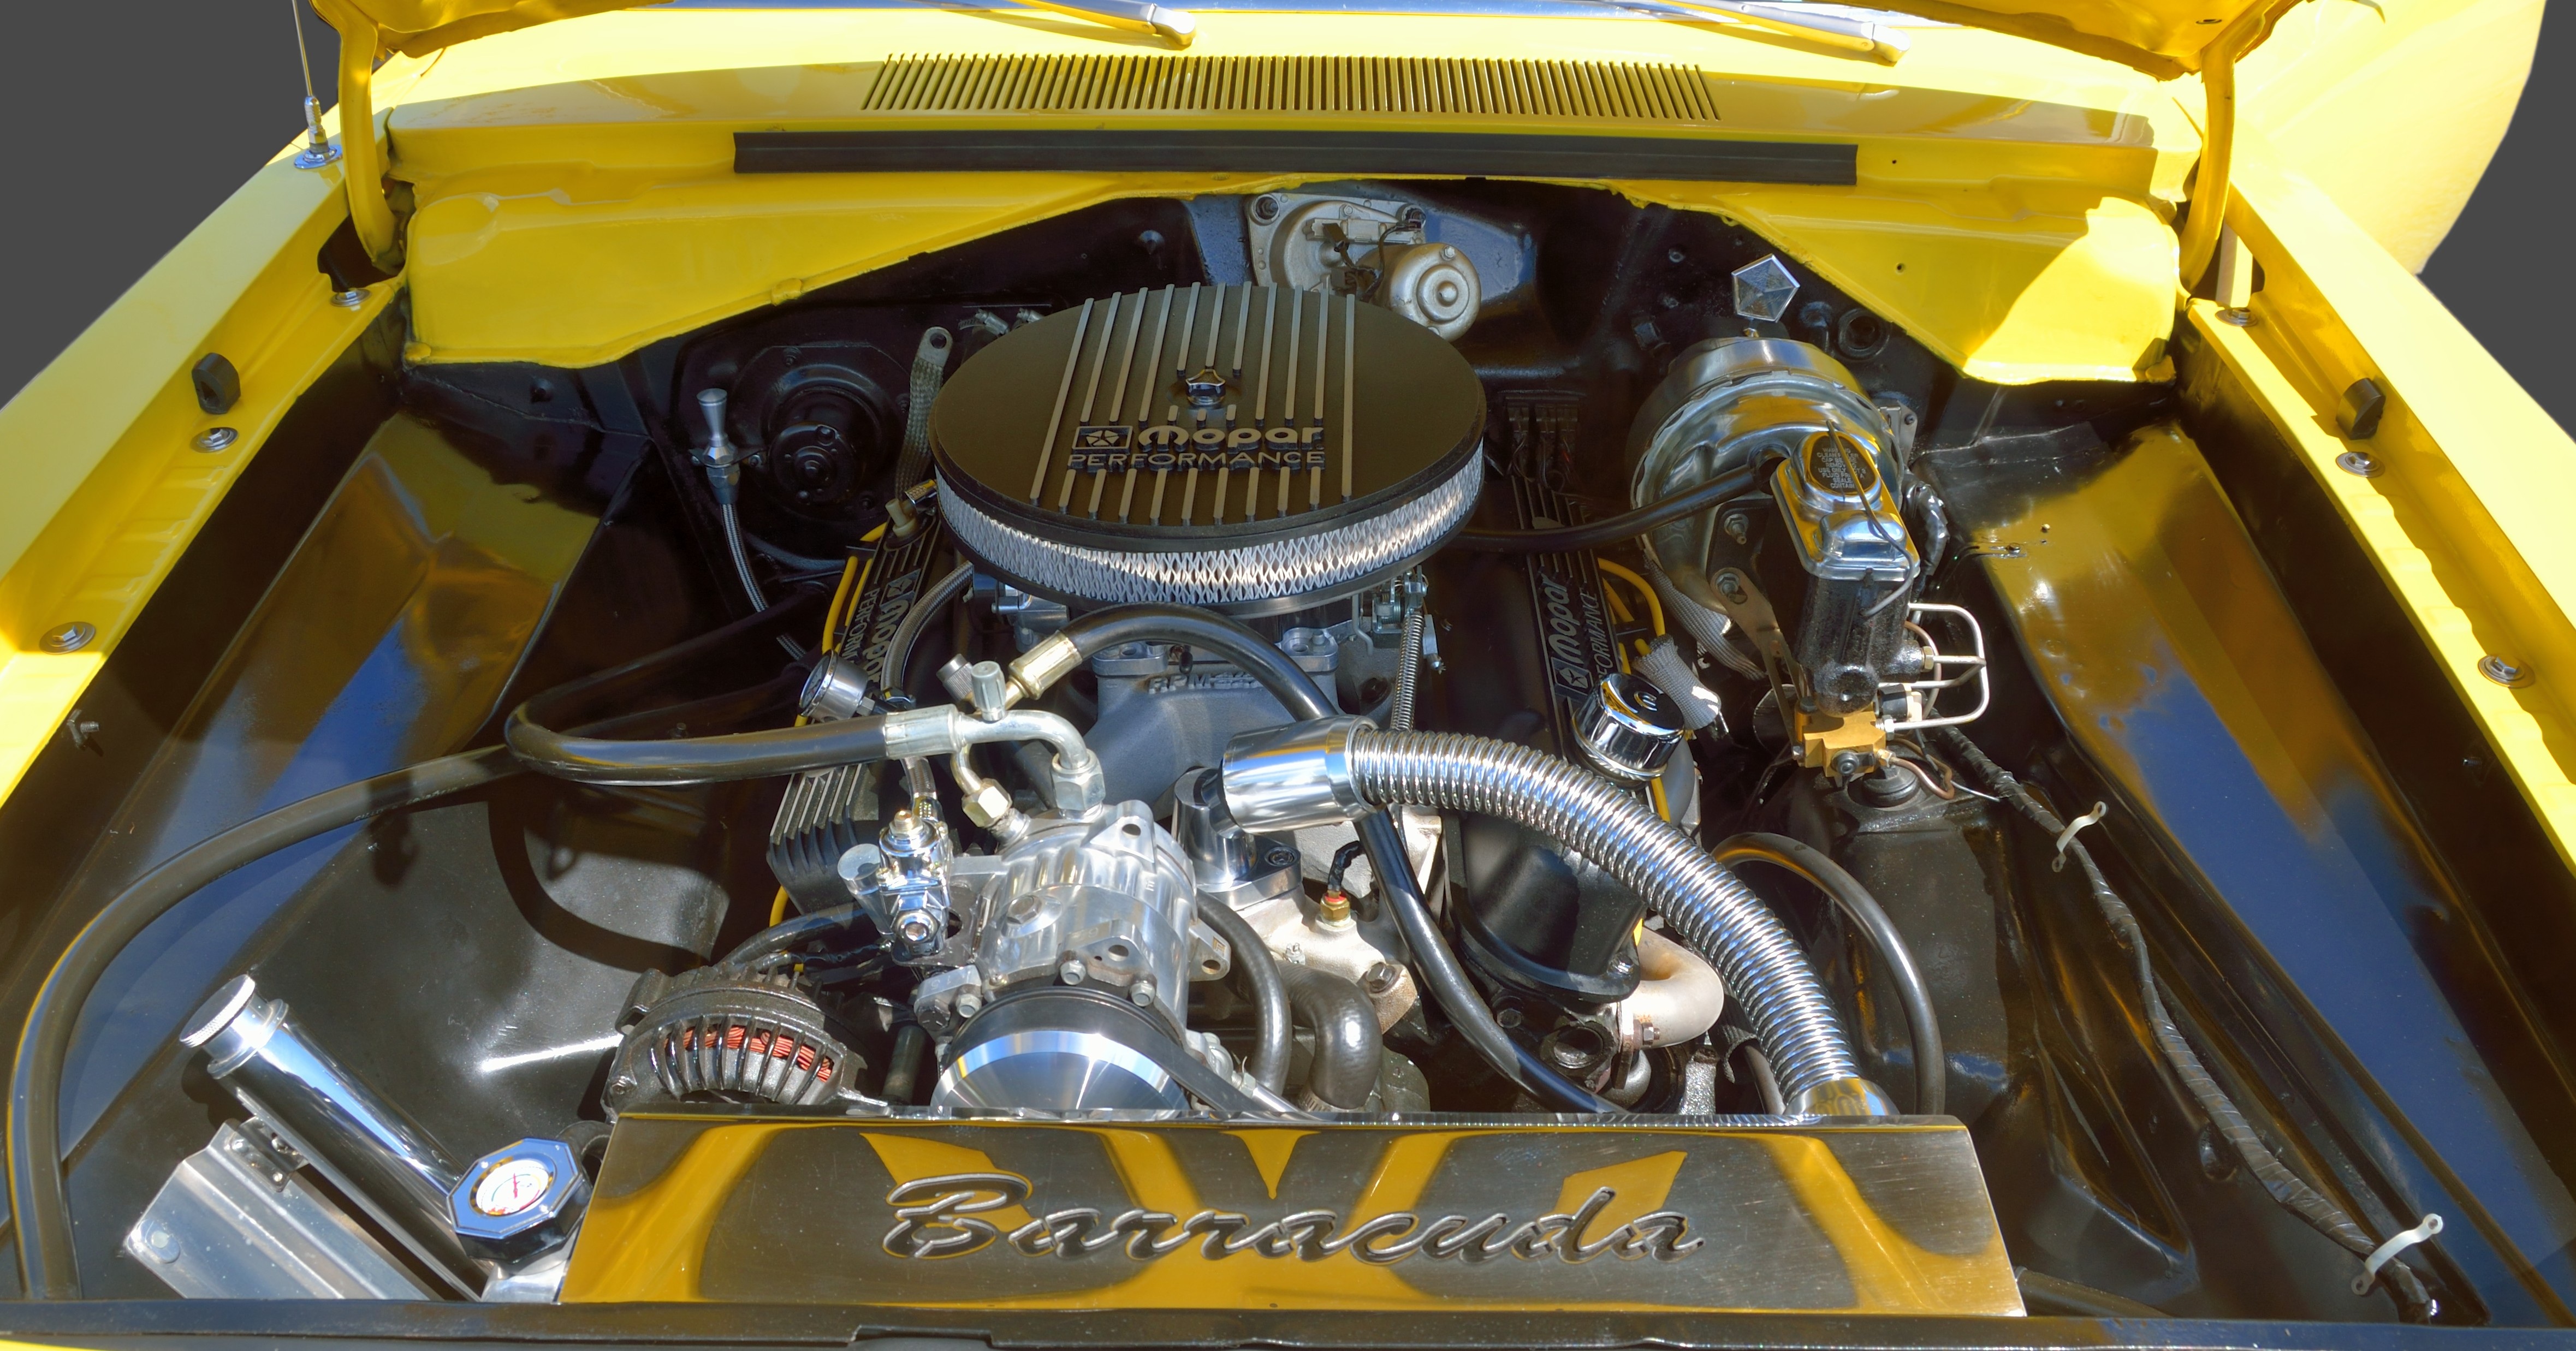
technology, car, automobile, retro, steel, transportation, vehicle, clean, auto, machine, speed, automotive, sports car, vintage car, hood, muscle car, supercar, power, chrome, mechanical, engine, motor, fast, oil, fuel, mechanic, metallic, polished, maintenance, car engine, customized, land vehicle, automobile make, automotive exterior, luxury vehicle, performance car, automotive engine part